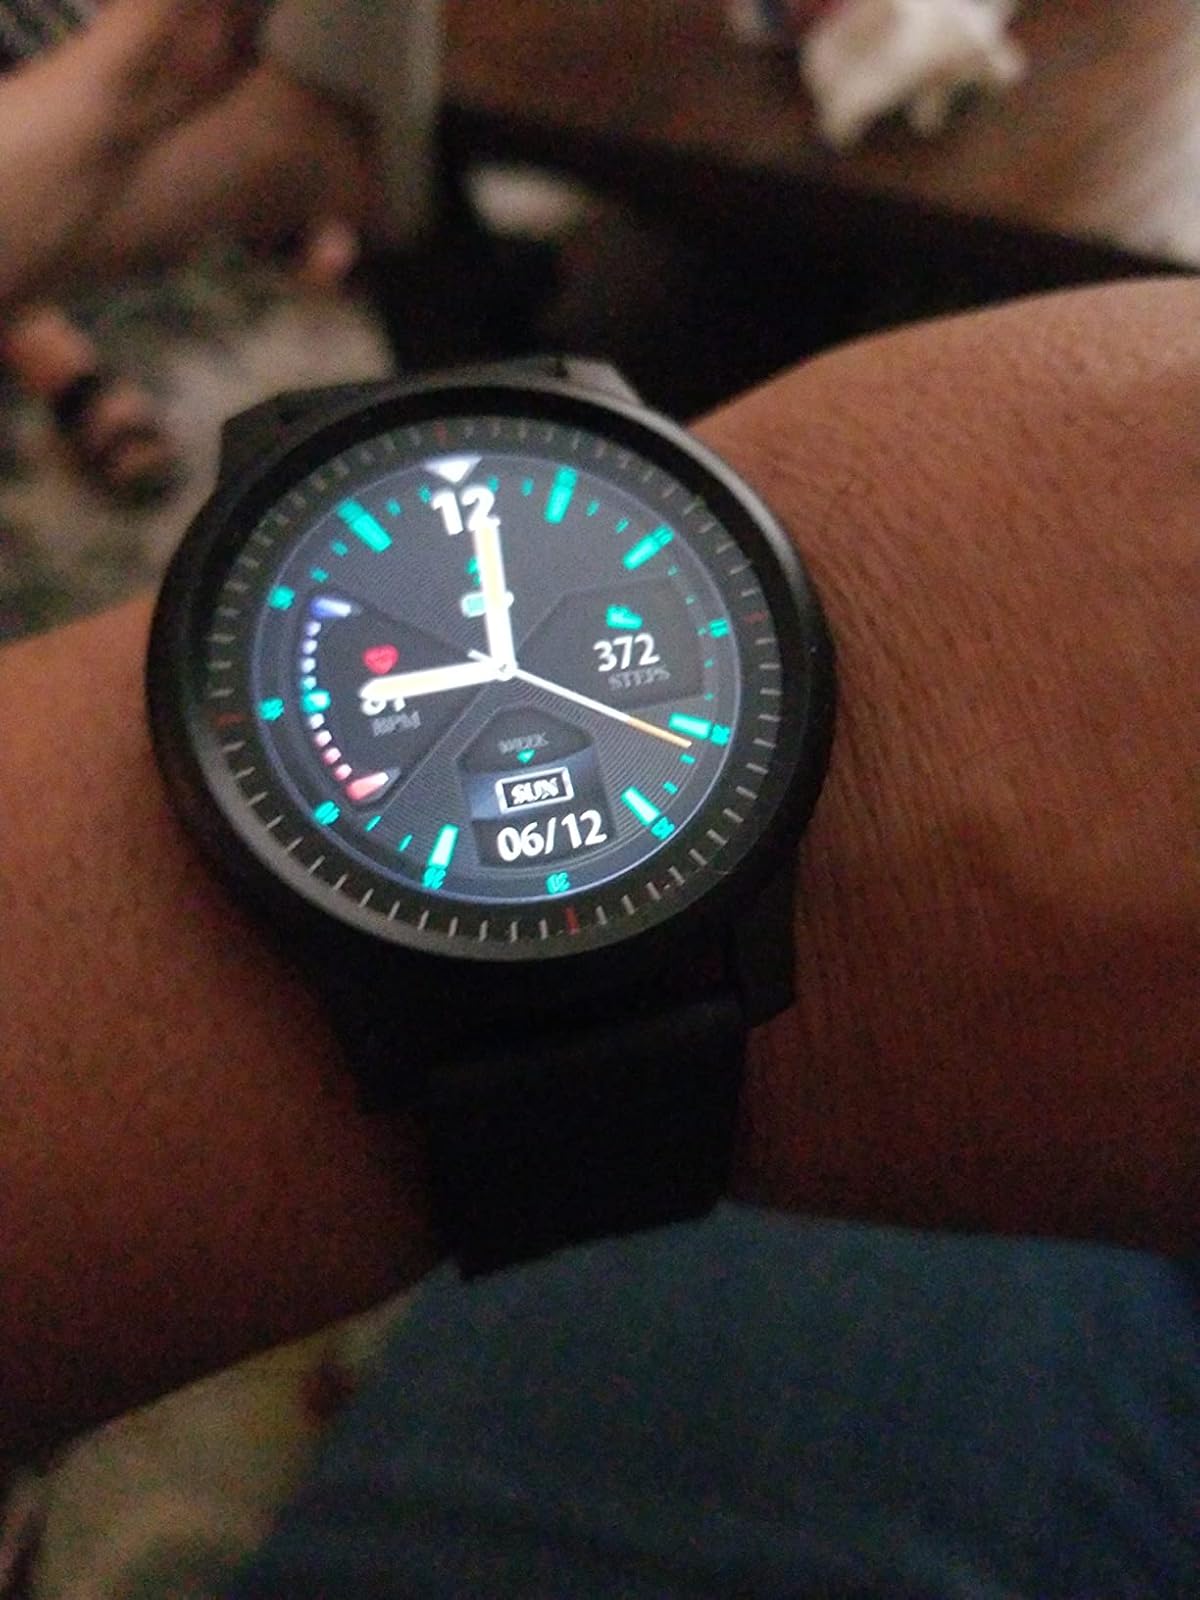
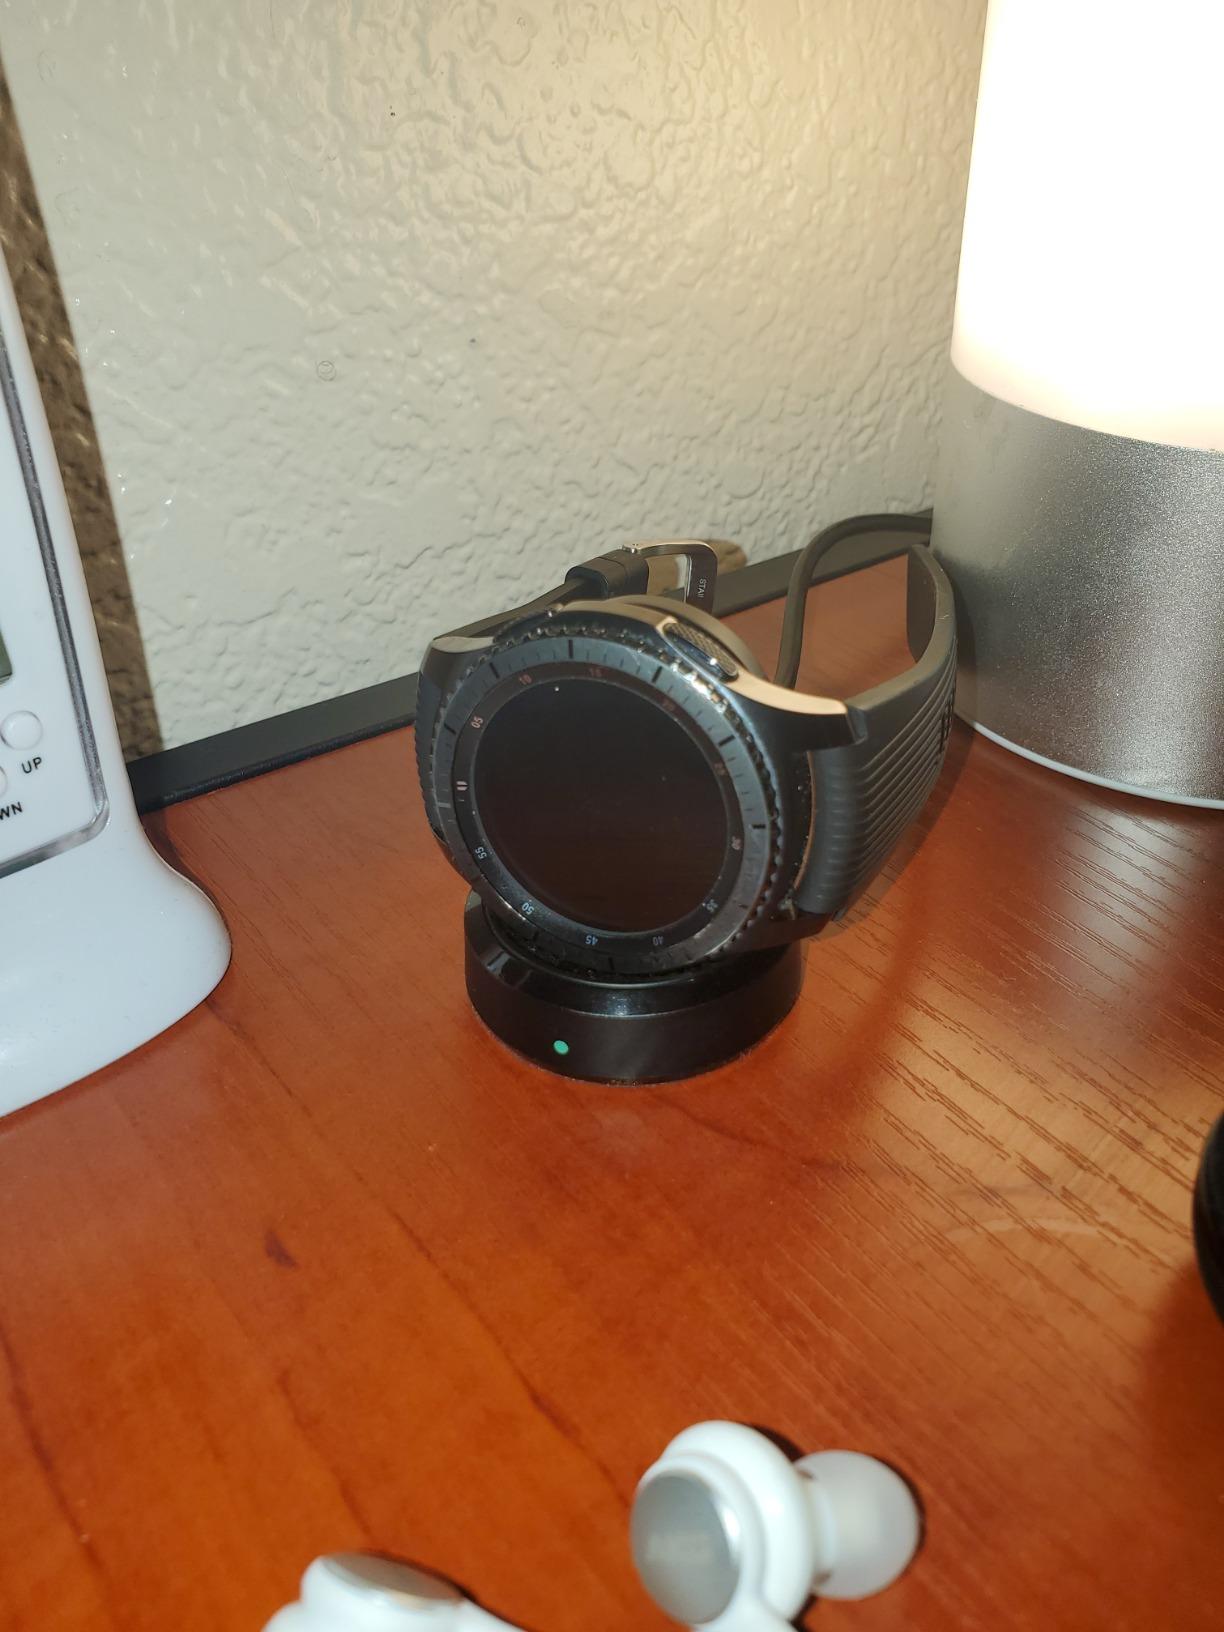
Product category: smartwatch
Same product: no